Galka Scheyer

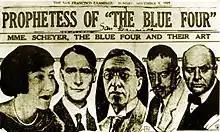
Galka Scheyer with Lyonel Feininger, Wassily Kandinsky, Paul Klee, and Alexej von Jawlensky. Collage on a newspaper page of the "San Francisco Examiner" from November 1, 1925

Galka Scheyer (born Emilie Esther Scheyer; 15 April 1889, Braunschweig – 13 December 1945, Los Angeles) was a German-American painter, art dealer, art collector, and teacher. She was the founder of the "Blue Four," an artists' group that consisted of Lyonel Feininger, Wassily Kandinsky, Paul Klee and Alexej von Jawlensky.